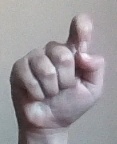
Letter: fa